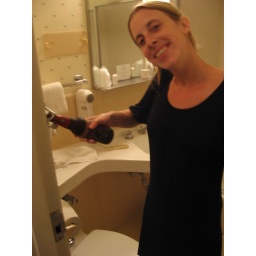
everyone needs a beer bottle opener in the bathroom